Central Massachusetts Railroad

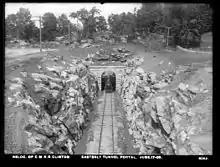
Engine 404 emerges from the eastern tunnel portal in Clinton on June 17, 1903, two days after it opened.

In 1996 the towns along the eastern portion of the Central Massachusetts Branch requested permission to convert the route between Clematis Brook and Berlin into what was then proposed as the Wayside Rail Trail. The MBTA agreed to lease the property for the project with the stipulation that it would retain the right to revert it to a commuter rail line and that the trail would be policed and maintained by the communities themselves. Every town along the route except for Weston accepted the terms but without unanimous approval the trail took a while to come to fruition. Waltham moved ahead to convert the property in their city anyway reasoning that even if service were restored it would start from a new connection at Stony Brook west of their city limits. In 2010, the Massachusetts DCR executed a 99-year lease with the MBTA to build what was renamed the Mass Central Rail Trail—Wayside, 23 miles from Berlin to Waltham. However, construction took significantly longer and is still planned or ongoing in various sections, as DCR funding was limited and various funding sources were identified. Waltham eventually completed the main Waltham section in 2023, except for the Linden Street Bridge that DCR will begin restoration in 2025. As of 2019, DCR moved forward in Weston and Wayland and opened a 4.5 mile paved section of the trail from the bridge over the MBTA Fitchburg line at the Waltham-Weston border as far west as Wayland Station near the intersection of Route 126 and US 20. A crushed stone continuation connects the fully paved portion with the shopping center at the intersection of US 20 and Andrew Ave in Wayland. In Sudbury and Hudson, a 7.6 mile paved section is under construction in partnership between DCR and Eversource's buried power line project, with an estimated completion in 2026.